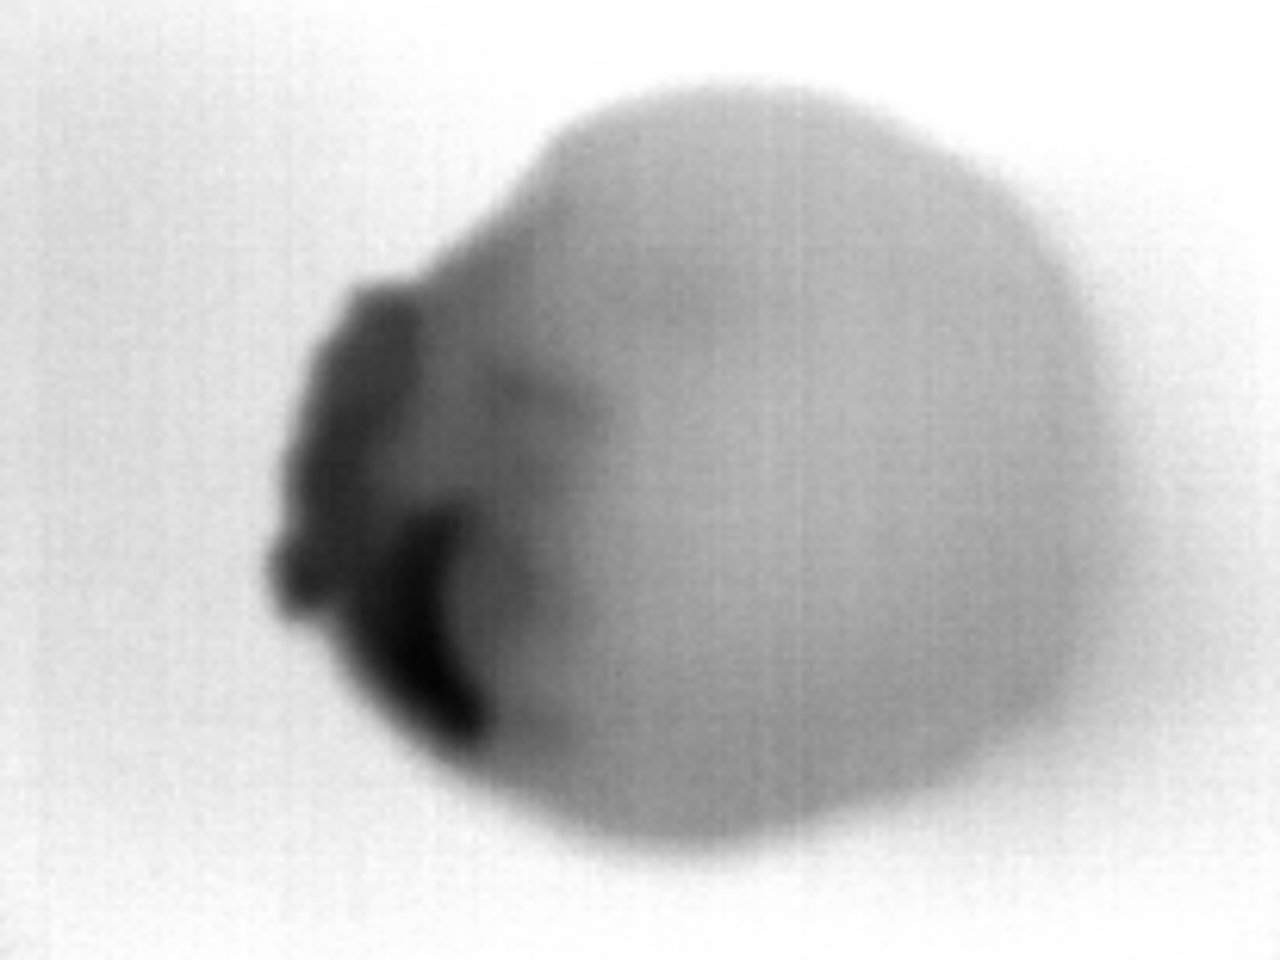
Label: Major Defect